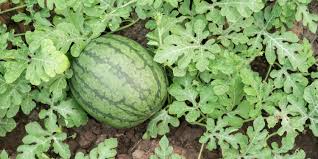
Label: Watermelon